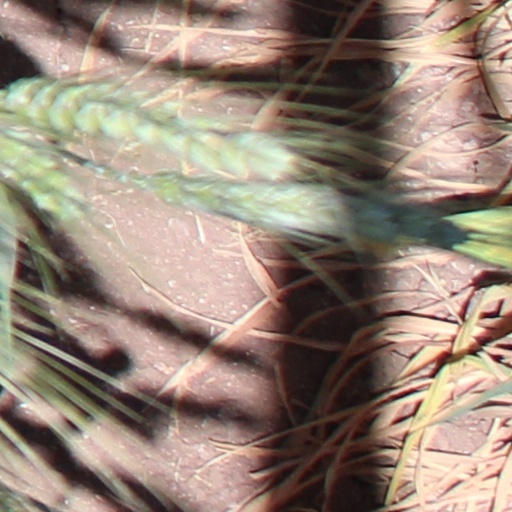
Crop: wheat